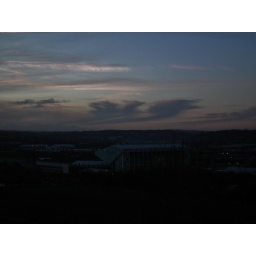
a few clouds over elland road